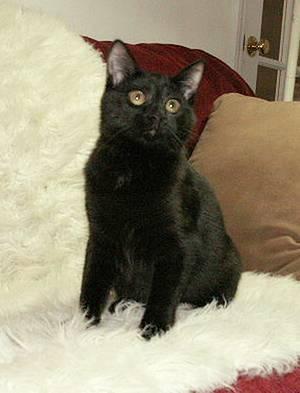
cat